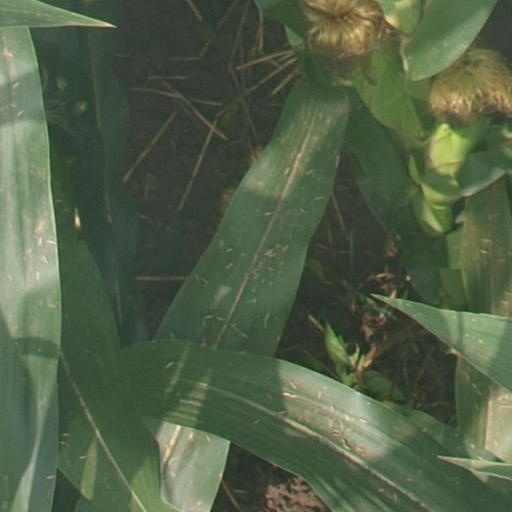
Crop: maize; corn